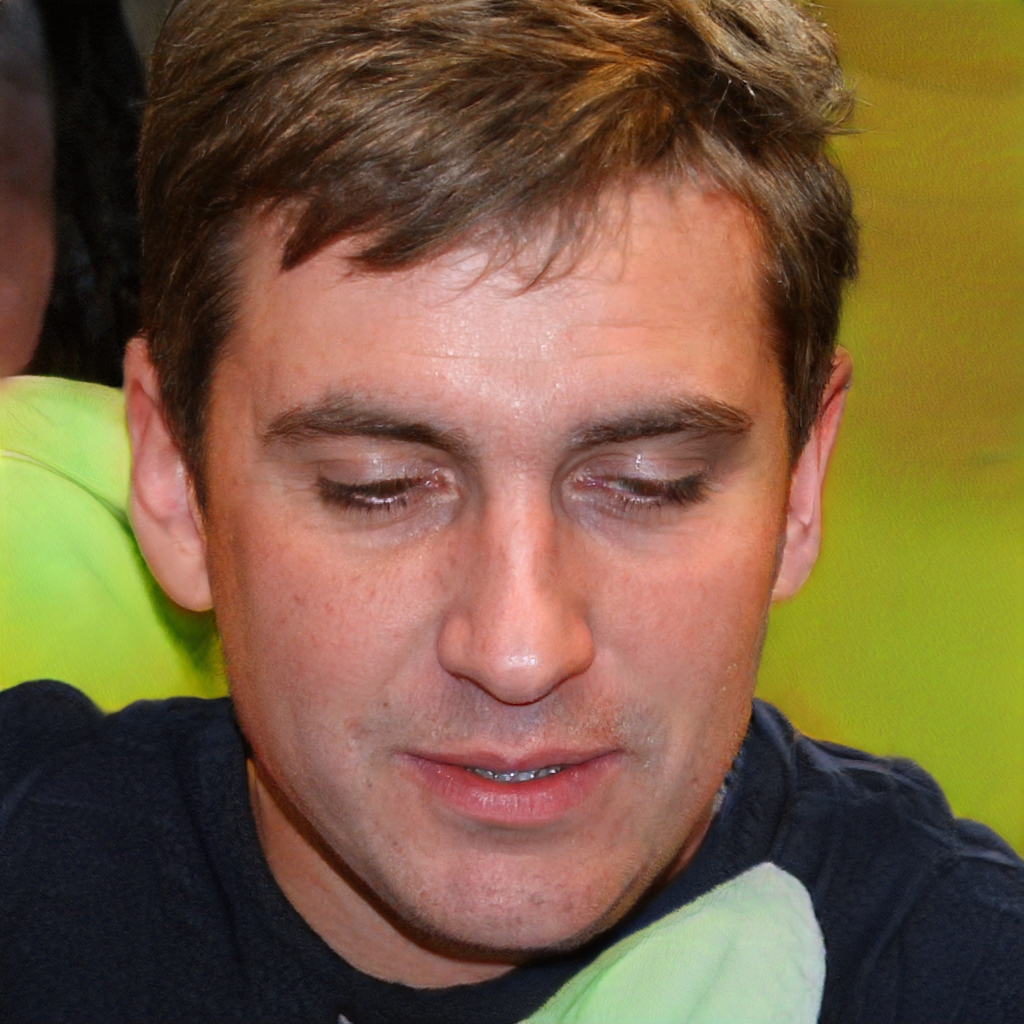
Gender: Male